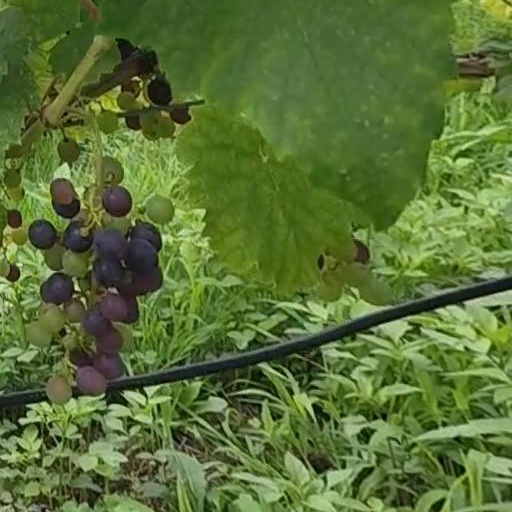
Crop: grape